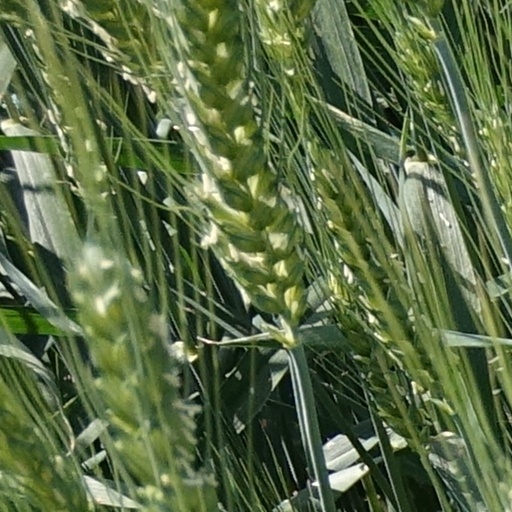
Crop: wheat